Becoming Jane

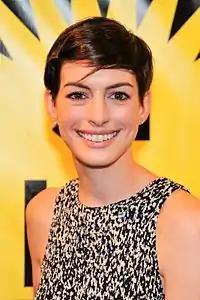
Anne Hathaway focused on learning an English accent, believing that if she "didn't get that right, the rest of the performance wouldn't matter because people would write me off in the first five minutes."

Jarrold sought to make "Becoming Jane" "look and feel" realistic "so everything is not lit in a very glamorous Hollywood way." According to him, "One of the key ideas in the film was to get away from the old, stuffy costume drama kind of feel of what Jane Austen is and to look at somebody before she becomes a genius, when she is in her early twenties and on the verge of writing her great thing; she had a real exuberance for life, intelligent and independent and a sort of outsider in rural Hampshire, more intelligent than the people around her and kicking against all those pressures." To further set his film apart from other costume dramas, American actress Anne Hathaway was cast as the title character. A fan of Jane Austen since she was fourteen, Hathaway immediately began rereading Austen's books, conducting historical research including perusing the author's letters, and also learned sign language, calligraphy, dance choreography, and playing the piano. She moved to England a month before production began to improve her English accent, and attempted to stay in character throughout filming, the first time she had done so for a movie.